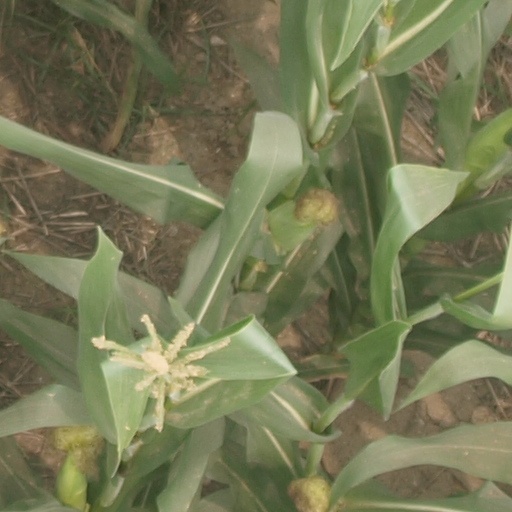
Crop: maize; corn